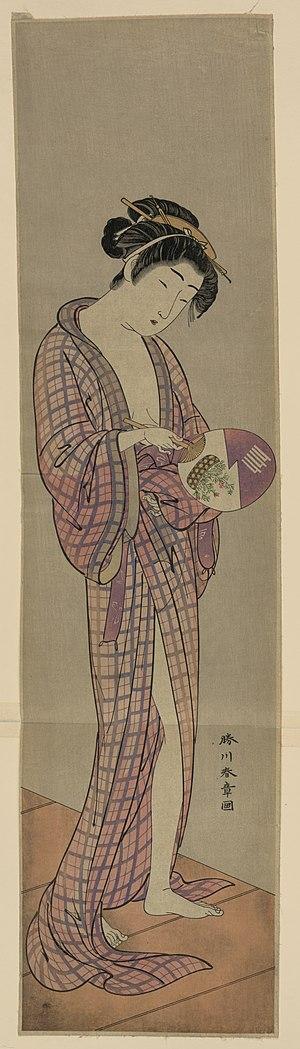
Le yukatabira est un yukata destiné au bain. On peut le définir comme un kimono de lin, de chanvre ou de soie non doublé, de couleur unie. Il se porte à même la peau.